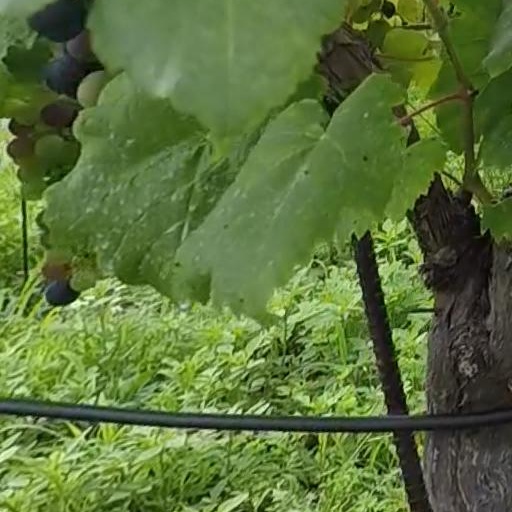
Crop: grape